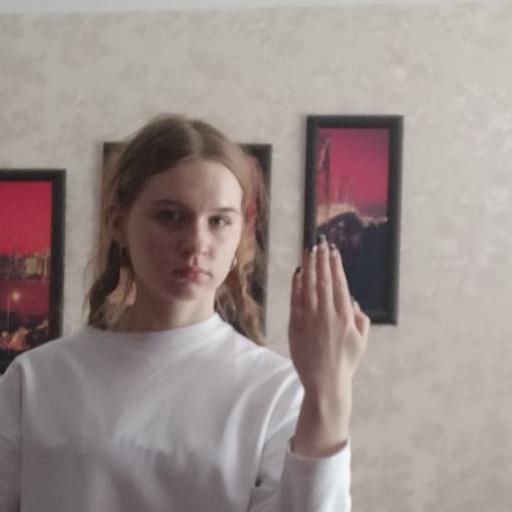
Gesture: stop_inverted